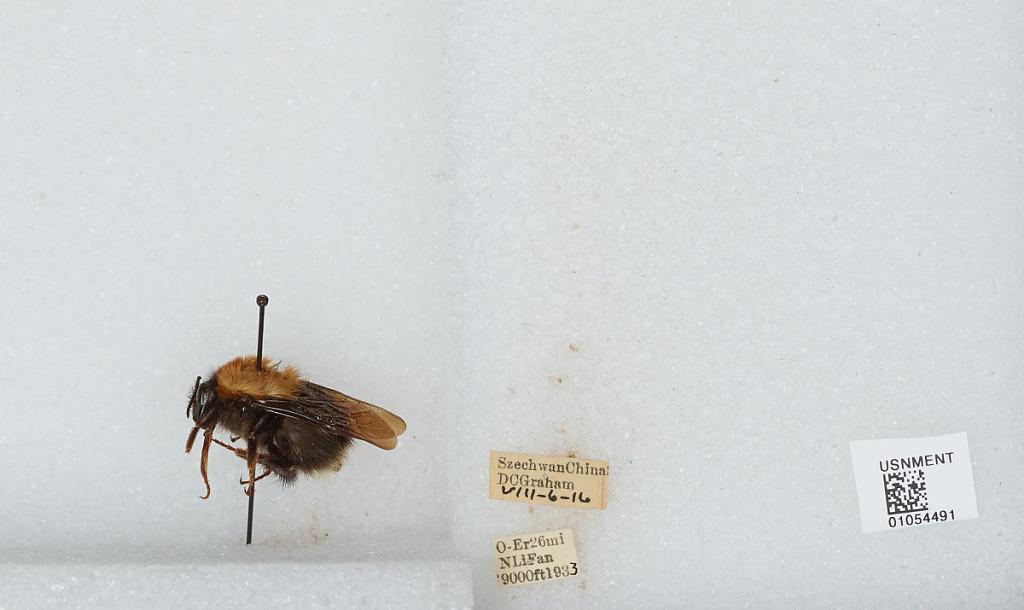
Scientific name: Bombus sp.
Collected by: D. Graham
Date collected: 1933-8-6
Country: China
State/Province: Sichuan
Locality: O-Er 26 mi N Li Fan